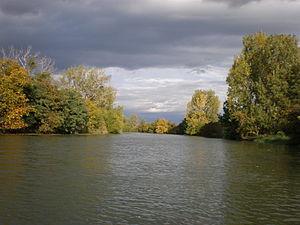
Zálesie est un village de Slovaquie situé dans la région de Bratislava.
Le Petit Danube, en slovaque Malý Dunaj, en hongrois Kis-Duna, en allemand Kleine Donau, est une branche défluente du Danube située en Slovaquie.